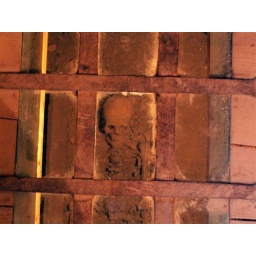
A trap door in the floor of the castle in Rasnov.